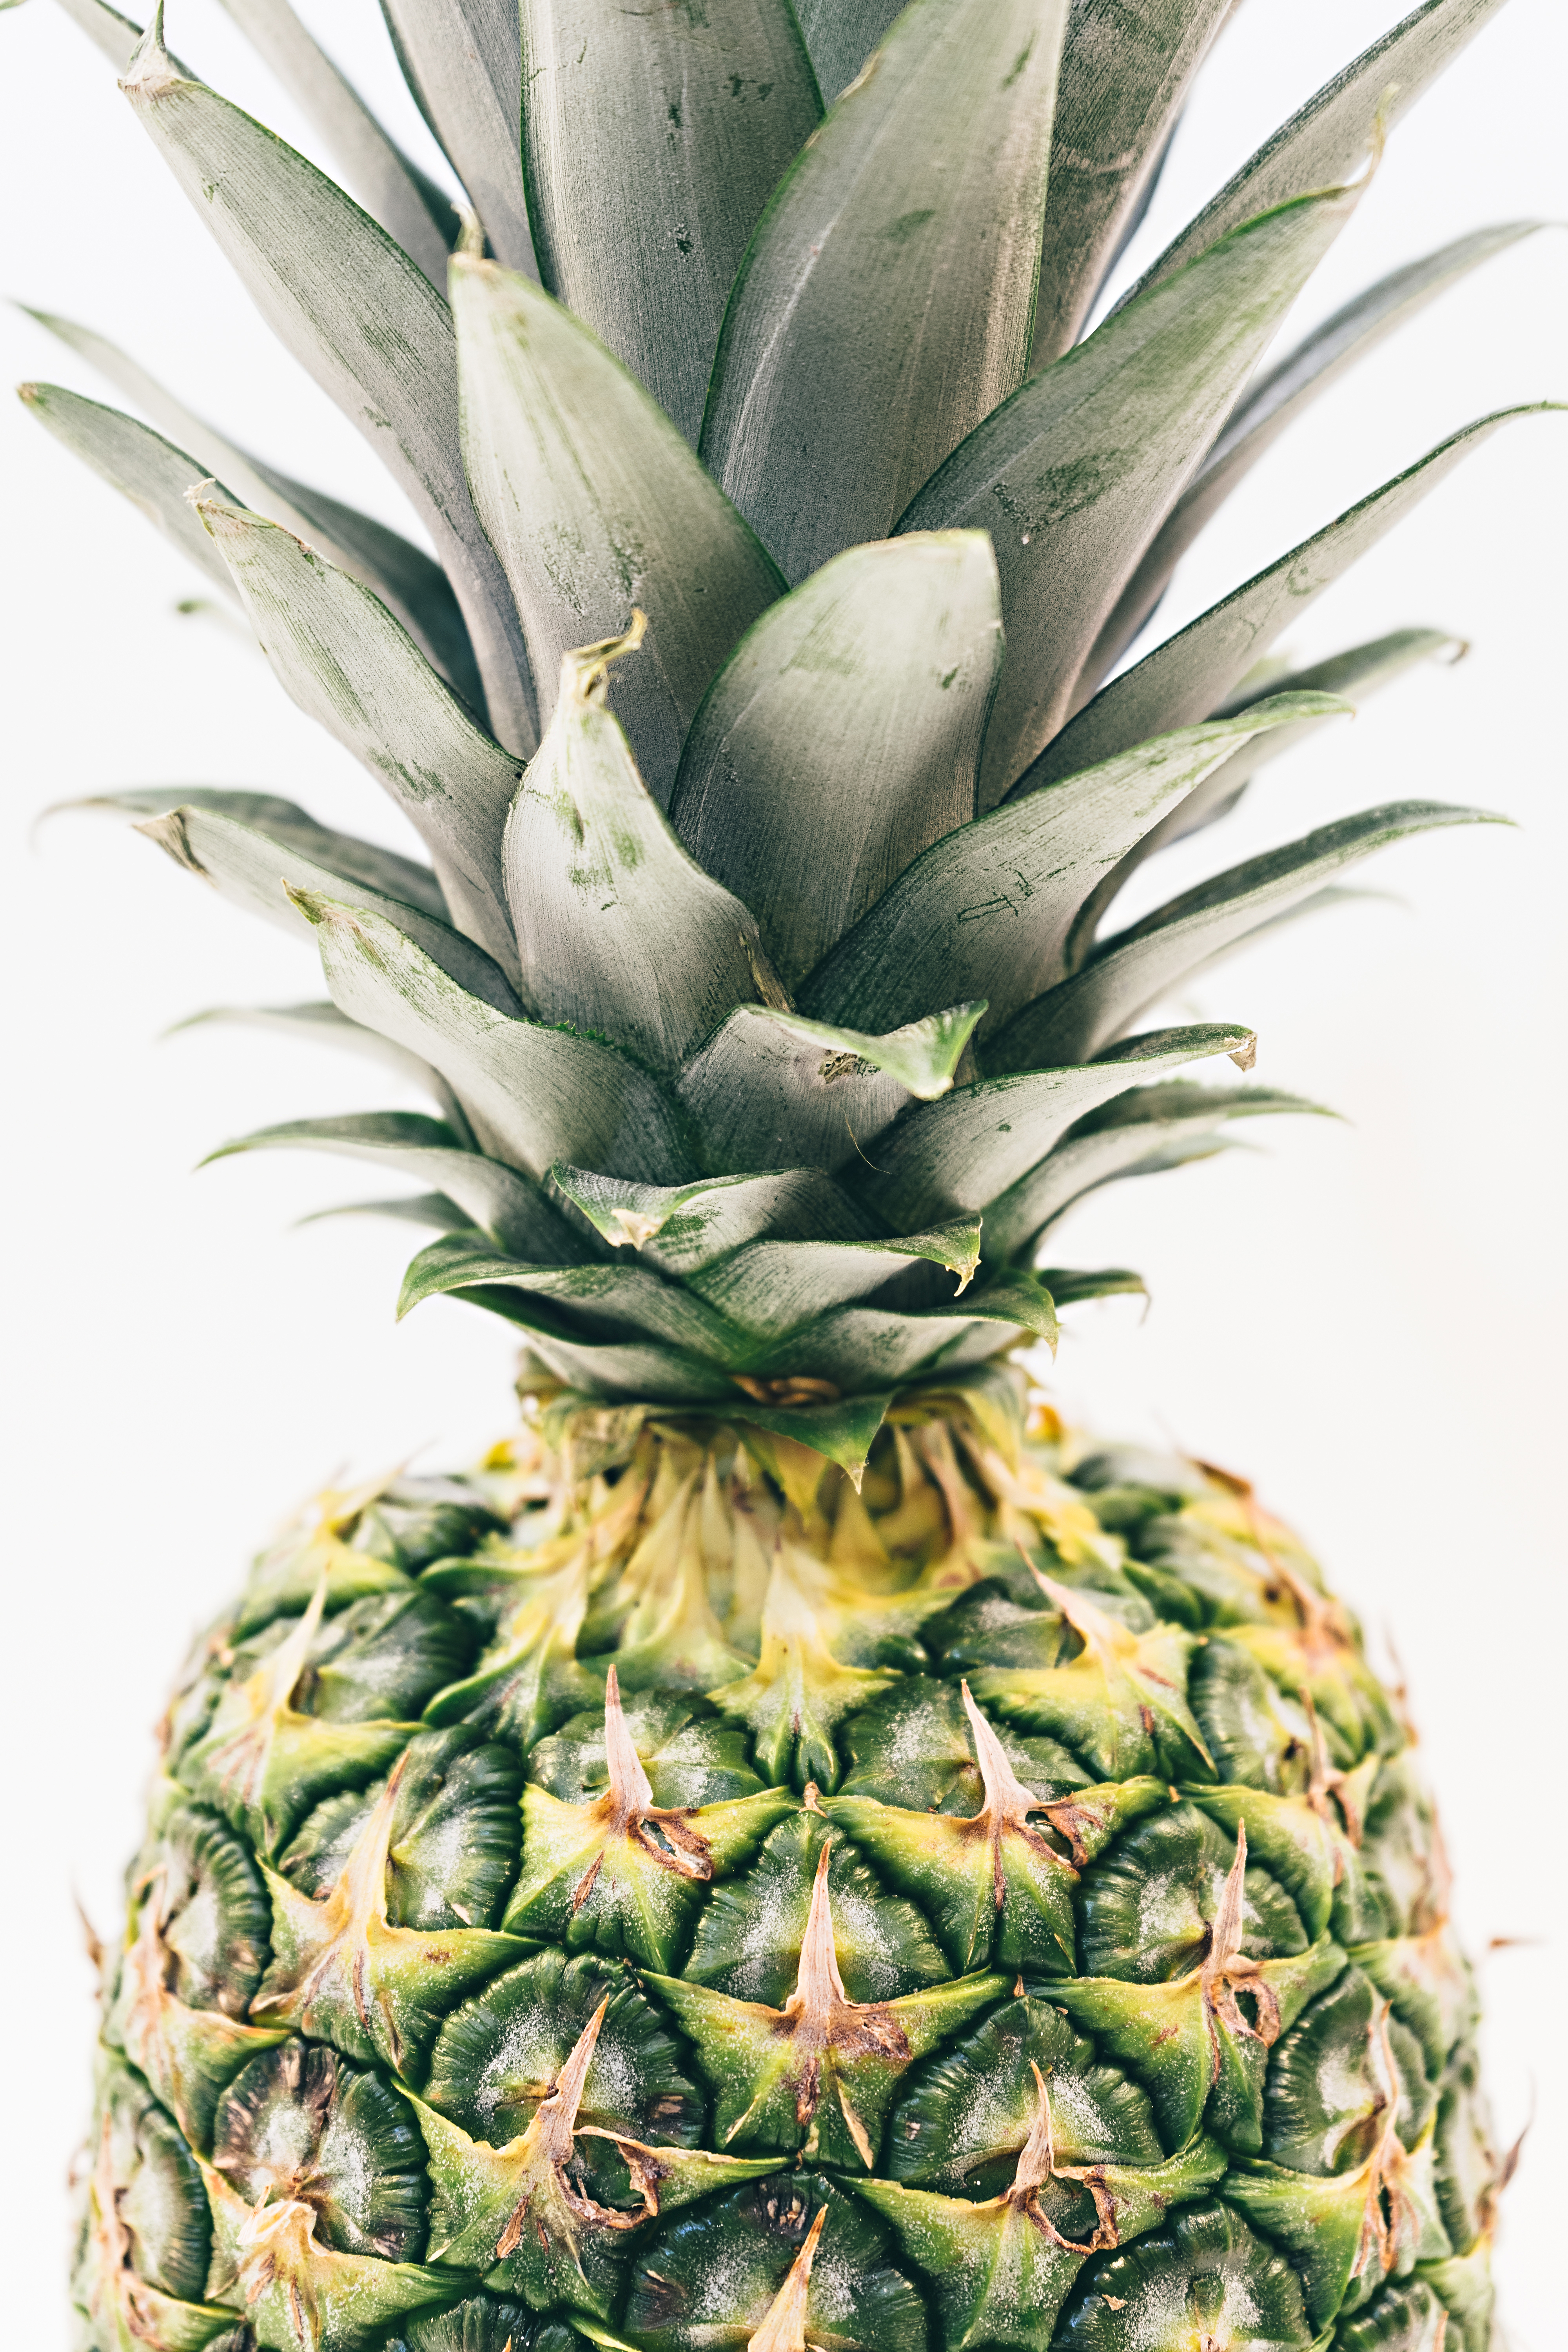
plant, fruit, food, produce, vegetable, botany, pineapple, thistle, flowering plant, ananas, bromeliaceae, land plant